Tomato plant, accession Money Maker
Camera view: horizontal (90 deg, fisheye); turntable rotation: 90 degrees
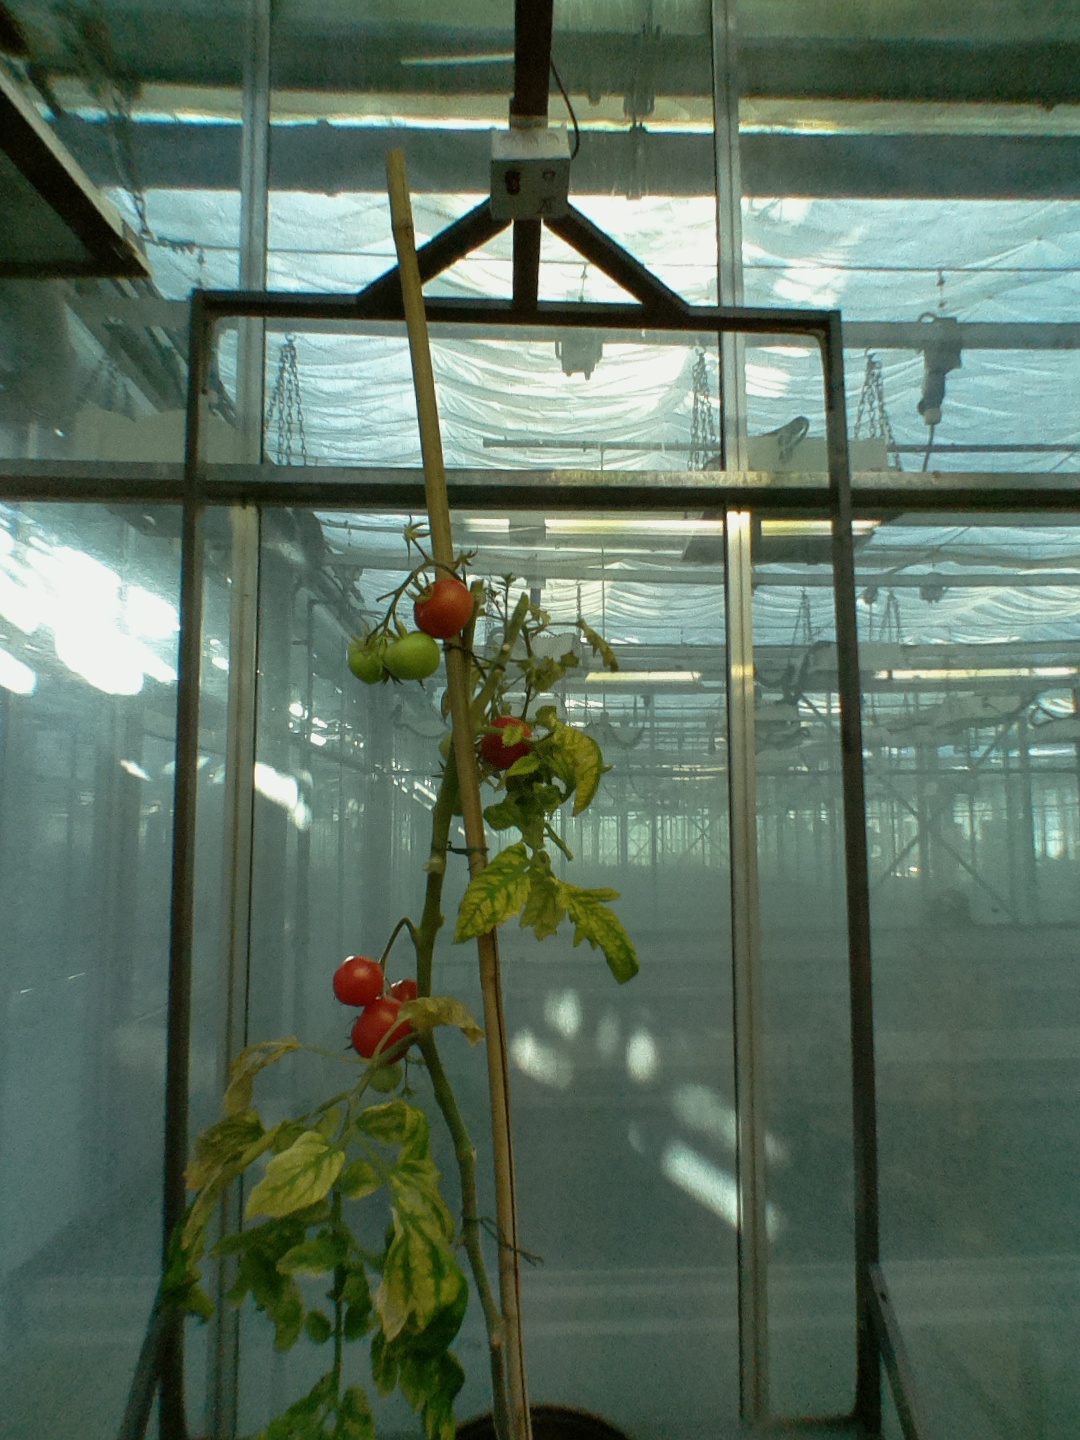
BBCH growth stage 85: 50%-60% of fruits show typical fully ripe color